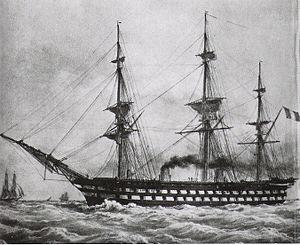
Un voilier est un bateau à voiles, propulsé par la force du vent. Historiquement, le voilier a été le premier moyen de transport à moyenne et longue distance. Les voiliers transportaient les marchandises, les passagers, le courrier. Ils étaient utilisés pour la pêche en mer, les activités militaires et les batailles navales.
Le cuirassé est un type de navire de guerre apparu à partir du milieu du XIXᵉ siècle, dont le blindage constituait la première caractéristique, et dont l'artillerie principale était composée de pièces d'artillerie les plus puissantes du moment. Au début du XXᵉ siècle, apparut une variante des cuirassés, le croiseur de bataille, avec une artillerie et un déplacement à peine inférieurs à ceux des cuirassés, mais avec un blindage plus léger, et une plus grande vitesse. Les cuirassés les plus modernes de la Seconde Guerre mondiale ont été une synthèse de ces deux types, avant d'être supplantés par les porte-avions d'attaque.
Le Napoléon était un navire de ligne de la marine française construit à partir de 1848. Doté de 90 canons, il fut le premier navire de guerre au monde à disposer de la propulsion à hélice. La vapeur devenait l'élément primordial de la propulsion tandis que la voilure deviendrait un simple auxiliaire qu'on pourrait réduire et n'utiliser qu'en cas de vent favorable pour aider la machine. Lancé en 1850, il était le premier d'une classe de neuf bâtiments de guerre conçue par Henri Dupuy de Lôme.
Le navire cuirassé est un type de navire de guerre à vapeur de la seconde moitié du XIXᵉ siècle protégé par des plaques de blindage en fer ou en acier. Ces cuirassés furent développés pour remédier à la trop grande vulnérabilité des navires à coque en bois face aux obus explosifs ou incendiaires. Le premier cuirassé de ce type, La Gloire, fut lancé en novembre 1859 par la Marine française, ce qui força la Royal Navy à construire à son tour de tels navires. Après les premiers affrontements entre cuirassés durant la guerre de Sécession, il devint évident que ceux-ci avaient détrôné les simples navires de ligne et étaient devenus les navires les plus puissants de l'époque.
Le navire de ligne, ou bâtiment de ligne ou encore vaisseau de ligne, quand il s'agissait d'un voilier, est le navire de guerre qui fut le fondement de la guerre navale entre les marines européennes, du début du XVIIᵉ siècle au milieu du XXᵉ siècle. Dans le jargon de la marine nationale française de la première moitié du XXᵉ siècle, les bâtiments de ligne étaient surnommés « gros cul » par les marins, en raison de leur tonnage élevé.